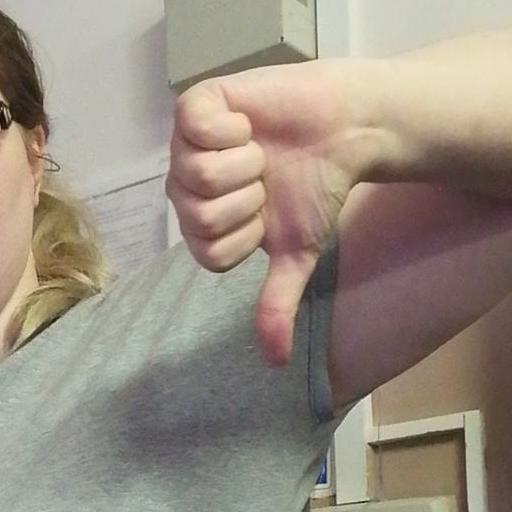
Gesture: dislike